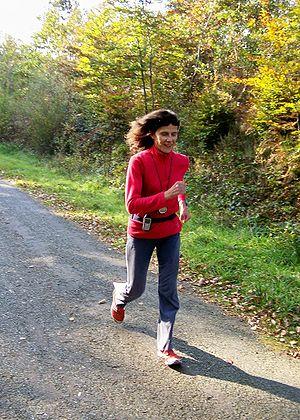
Anne-Marie Mesmoudi à l'entrainement en Forêt de Rambouillet (Yvelines, France)
Anne-Marie Mesmoudi, née le 28 mai 1960 à Meknès au Maroc, est une athlète française spécialiste de la marche.